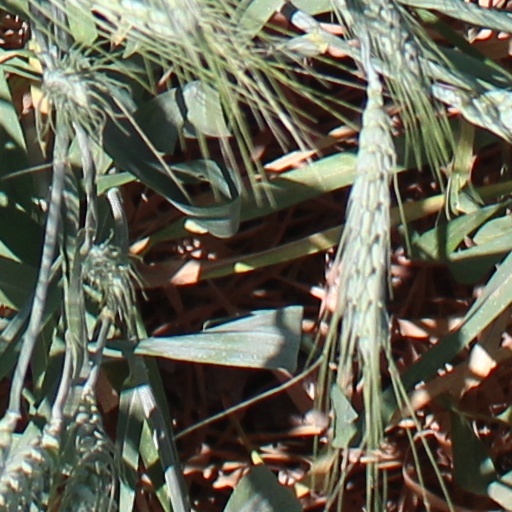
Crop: wheat